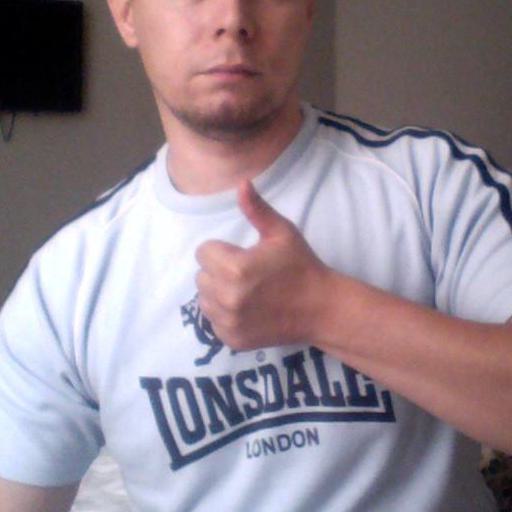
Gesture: like